Marburg's Bloody Sunday

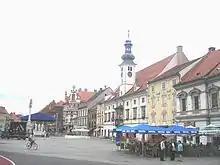
Main Square in Maribor ("Marburg") where Marburg's Bloody Sunday took place.

Marburg's Bloody Sunday (German:) was a shooting that took place on Monday, 27 January 1919 in the city of Maribor (German: ) in Slovenia. Soldiers from the army of the Kingdom of Serbs, Croats and Slovenes ("later" Yugoslavia), under the command of Slovene officer Rudolf Maister, killed between 9 and 13 civilians of German ethnic origin, wounding a further 60, after the soldiers were attacked during a protest in the city centre. Estimates of casualties differ between Slovene and Austrian sources.